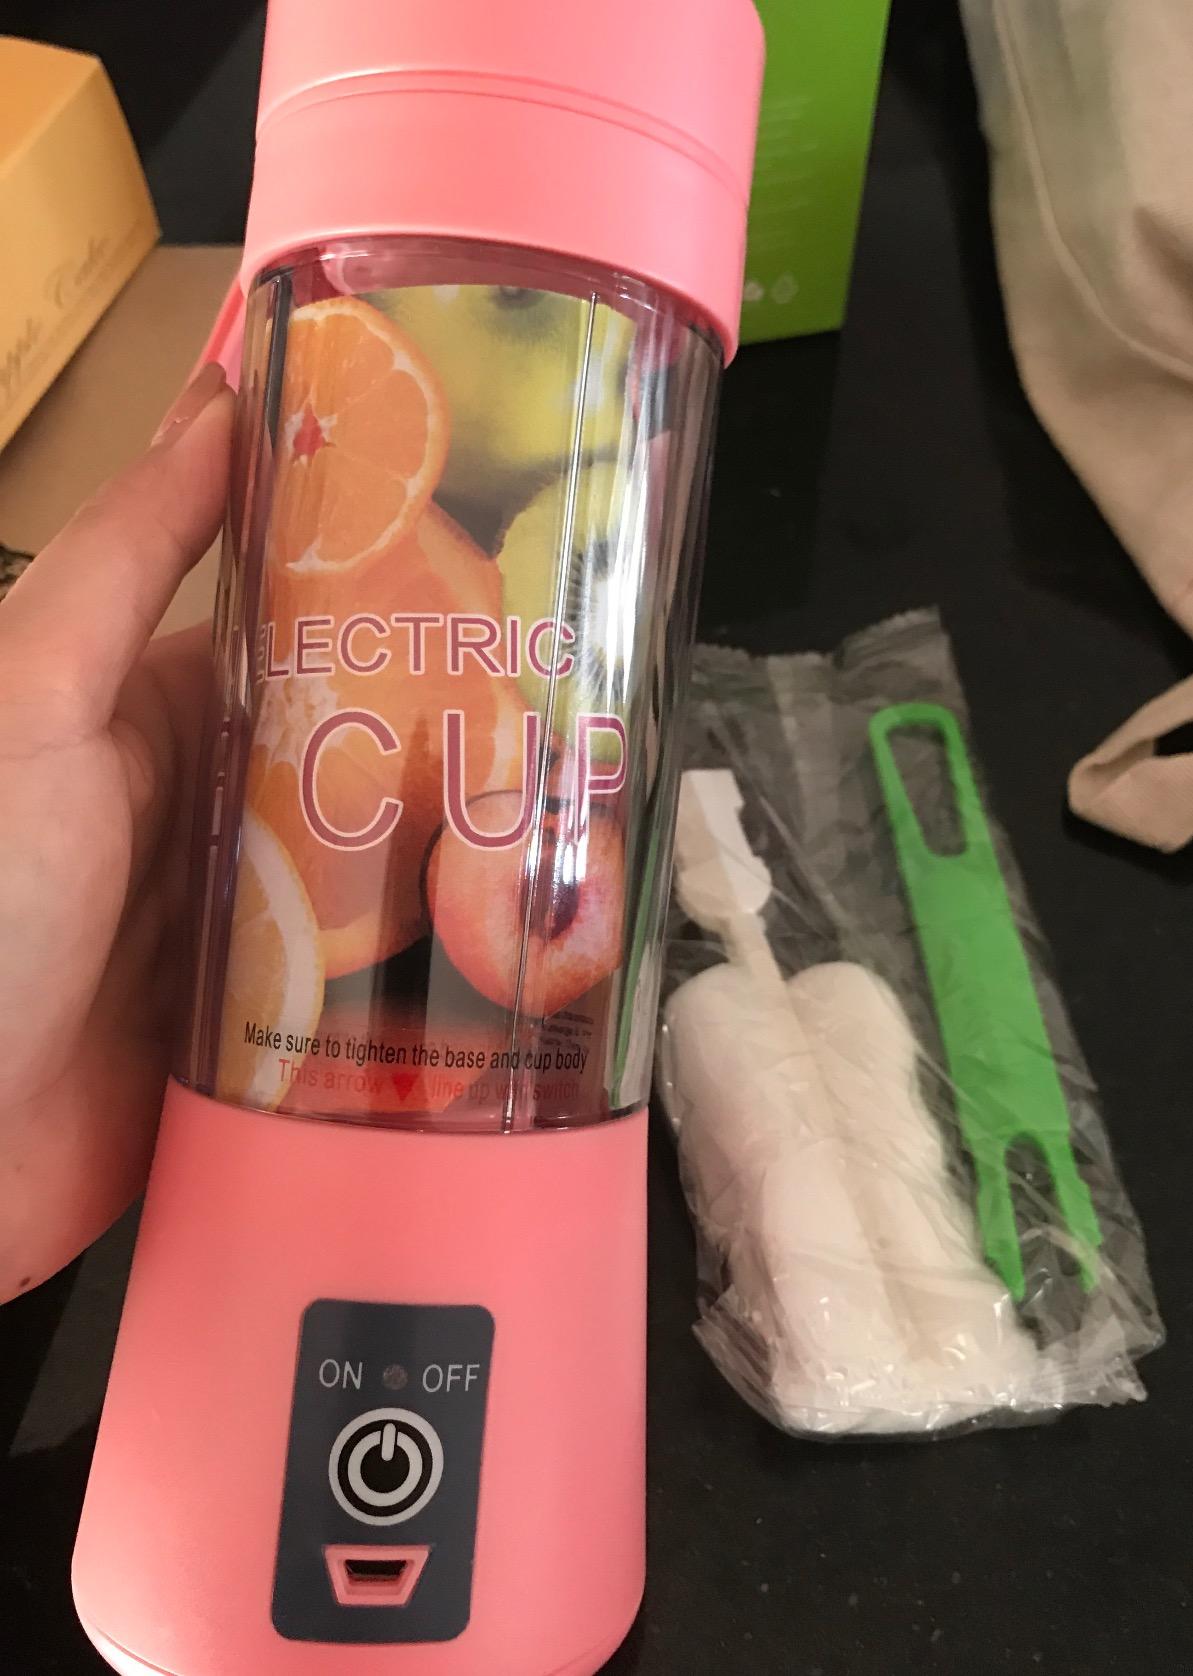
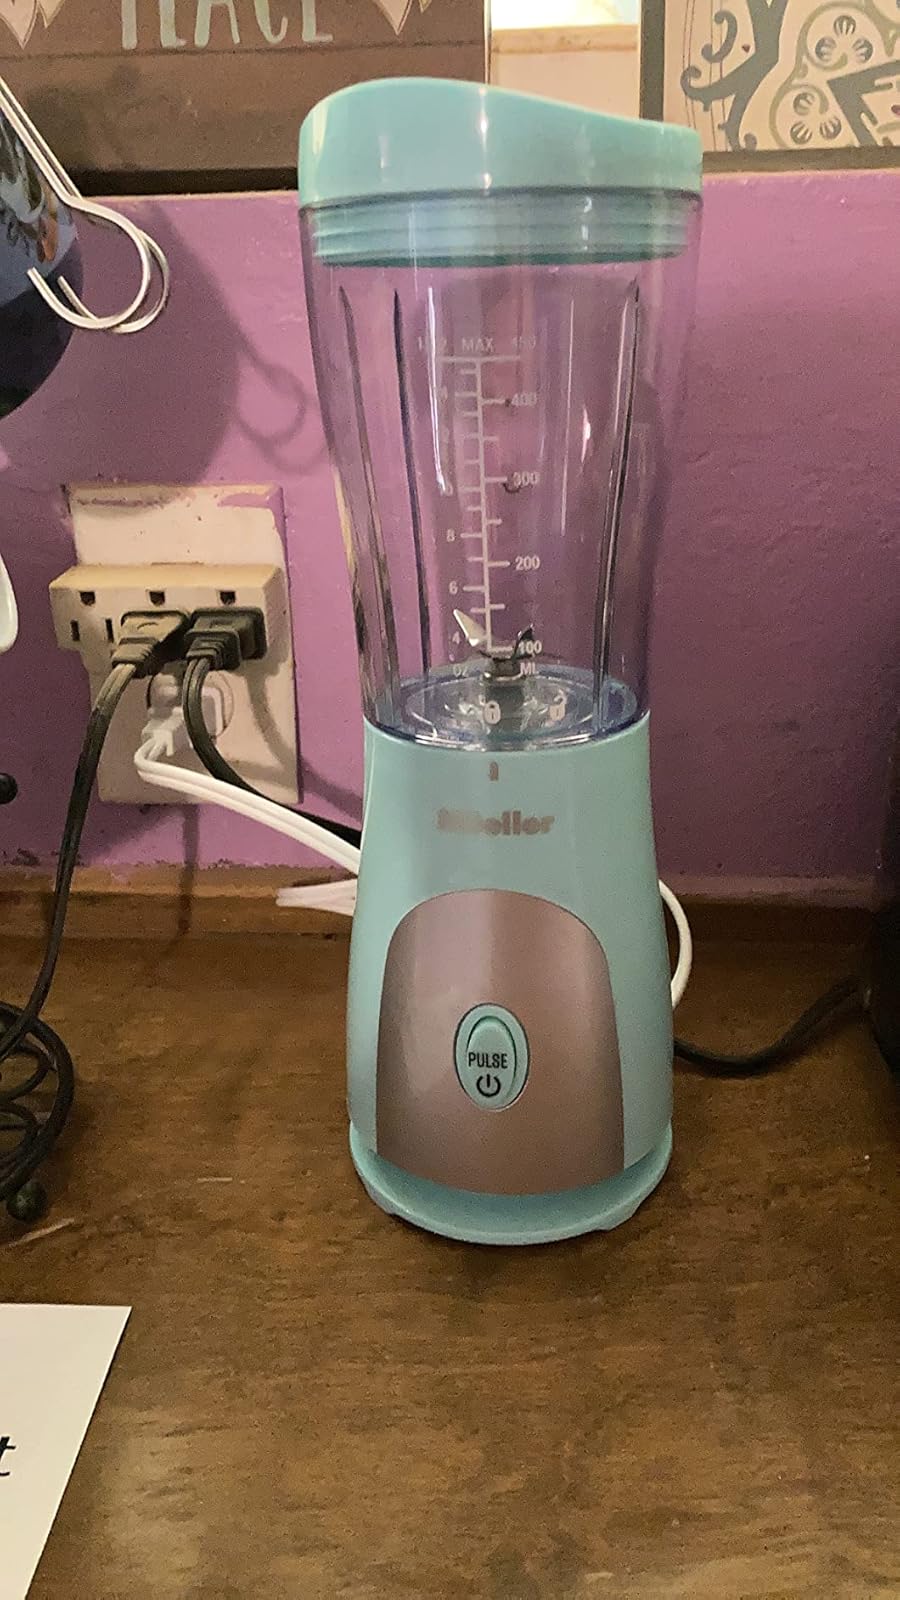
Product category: items_blender
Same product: no